We Are One: The Obama Inaugural Celebration at the Lincoln Memorial

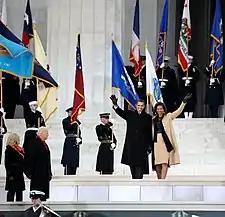
Barack Obama and Michelle Obama at the We Are One concert event

We Are One: The Obama Inaugural Celebration at the Lincoln Memorial was a public celebration of the then forthcoming inauguration of Barack Obama as the 44th President of the United States at the Lincoln Memorial and the National Mall in Washington, D.C., on January 18, 2009. By some estimates the attendance was over 400,000.